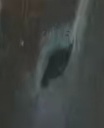
Face region: eyes (orbital_tightening_and_eye_area)
Pain indicator: moderately_present